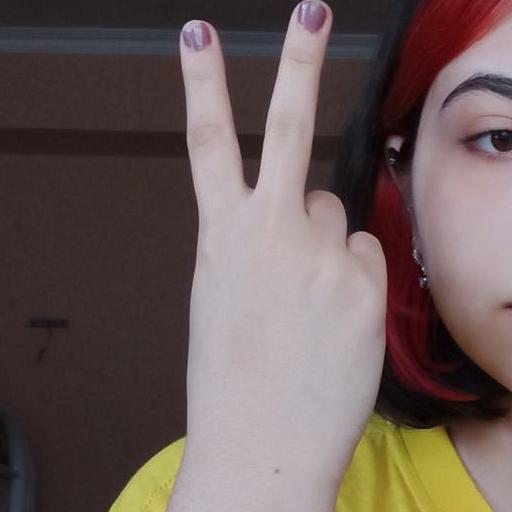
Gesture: peace_inverted